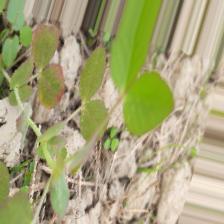
Label: Lentil Rust